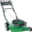
Label: lawn_mower